Curious Buddies

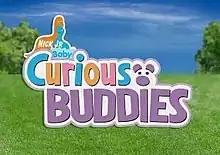

Curious Buddies is a series of direct-to-video specials narrated by Cathy Richardson. It was produced by Spiffy Pictures for Nick Jr. The series was released across seven videos from August 31, 2004, to April 12, 2005.